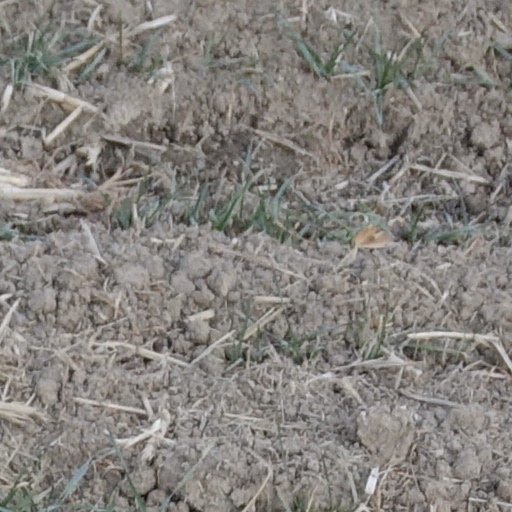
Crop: wheat